Chiswick Mall

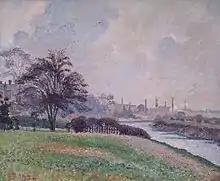
Painting "Chiswick Mall" by Lucien Pissarro, 1922, looking downriver across the waterfront gardens. The grand houses are on the left, Chiswick Eyot on the right.

British History Online states that the prebendal manor house and its medieval neighbours must have been reached by a road that ran eastwards for an unknown distance beside the river from the ferry, and that this eventually became Chiswick Mall.